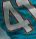
Number: 4